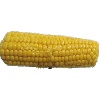
Label: Corn 1